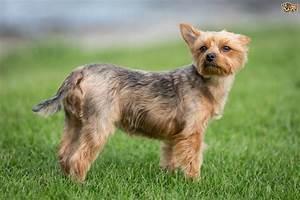
dog